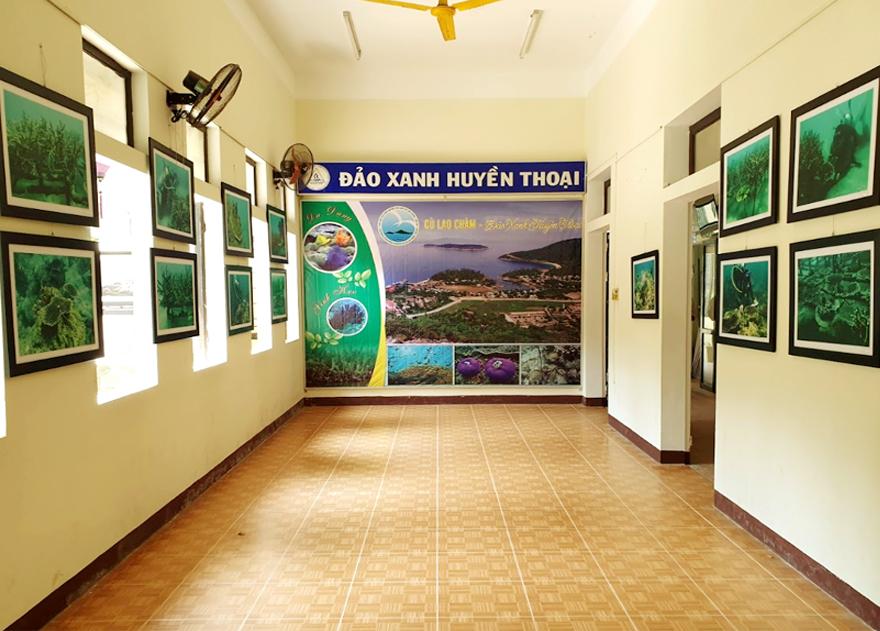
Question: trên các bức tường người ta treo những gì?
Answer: treo những bức hình